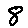
Label: 8